William Otis Lester

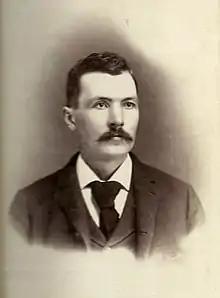
Wedding Portrait 1891

William Otis Lester (1864-1927) was an American politician and school administrator. He served as a member of the South Dakota House of Representatives from 1891 to 1892, representing the city of Hecla as an Independent. During this period, he also served as the editor of the "Hecla Citizen" newspaper.